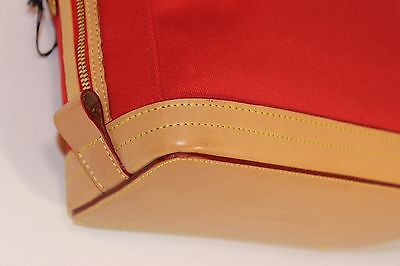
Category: toaster